Gerard Seghers

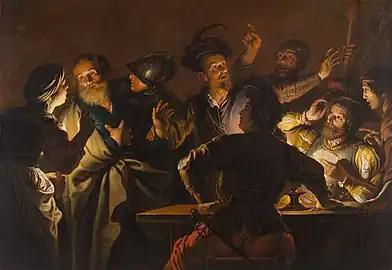
"The denial of Saint Peter"

In Antwerp Seghers was successful as a painter and art dealer and was able to afford a house on the fashionable Meir. He was patronized by many monastic orders, including the Jesuits, who commissioned altarpieces from him. He was employed by the city authorities of both Antwerp and Ghent as one of the many artists working on the festive decorations for the Joyous Entry of Cardinal-Infante Ferdinand, the new governor of the Spanish Netherlands, in 1635. Seghers' contribution to the Ghent decorations was based on a design by Rubens and was later engraved by Jacob Neefs with the title "Belgica implores Charles V to let Ferdinand rule the country" and published by Jan van Meurs in Antwerp in a publication on the Joyous Entry into Ghent. Seghers was appointed court painter to the Cardinal-Infante on 25 June 1637. It is possible that in the 1640s he spent some time in Amsterdam. Seghers' work found an eager market abroad, in particular in Spain, thanks to the strong political links between Spain and Flanders as well as Seghers' personal connections with important Spanish personalities such as Cardinal Cisneros.